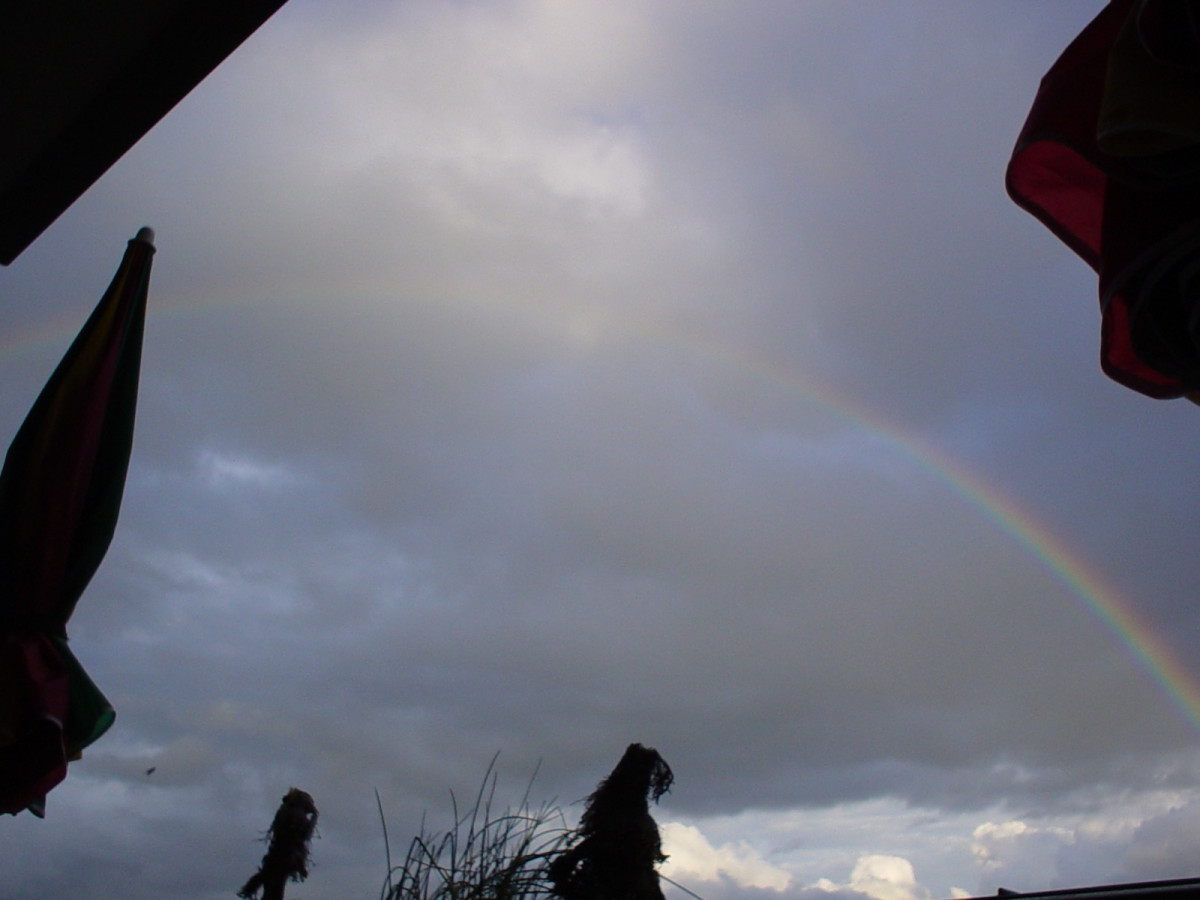
Tags: sky, weather, meteorological phenomenon